Kure Atoll

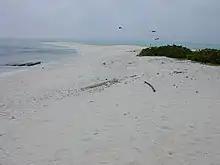
Landing area

On October 16, 1998, the longline fishing vessel "Paradise Queen II" ran aground on the eastern edge of Green Island of Kure Atoll, spilling approximately 4,000 gallons of diesel fuel before recovery operations could commence. Debris from that shipwreck continued to pollute the reef and shoreline for many years, endangering wildlife and damaging the coral reef. The long-term impact of this and other wrecks within the Northwestern Hawaiian Islands (NWHI) highlight the dangers to sensitive habitats in the area. To help ensure their protection, the Papahānaumokuākea Marine National Monument was designated a Particularly Sensitive Sea Area (PSSA) in 2008 by the International Maritime Organization. In addition to avoiding specific areas, owners must identify when their ship enters and leaves the PSSA's reporting area so a timely response can be taken should there be a maritime emergency.